Doughnut

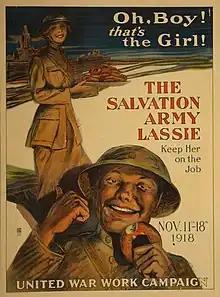
A World War I propaganda poster featuring The Salvation Army's making of donuts during the war

In Australia, the doughnut is a popular snack food. Jam doughnuts are particularly popular, especially in Melbourne, Victoria and the Queen Victoria Market, where they are a tradition. Jam doughnuts are similar to a Berliner, but are served hot: red jam (raspberry or strawberry) is injected into the bun before it is deep-fried, and then it is coated with either sugar or sugar mixed with cinnamon as soon as it has been cooked. Jam doughnuts are sometimes also bought frozen. In South Australia, they are known as Berliner or Kitchener and often served in cafes. Popular variants include custard-filled doughnuts, and more recently Nutella-filled doughnuts.